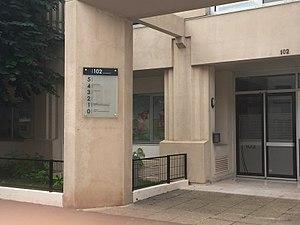
102 rue etienne dolet
L'Infirmière magazine est un magazine mensuel français d'information professionnelle à destination des infirmières. Le premier numéro a été publié en février 1987 sous l’égide du groupe néerlandais d'édition professionnelle Wolters Kluwer. À la suite de rachats, L’Infirmière magazine appartient, depuis décembre 2013, au groupe de médias Initiatives Santé.